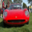
Label: automobile